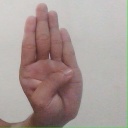
अक्षर: ब